Screaming Trees

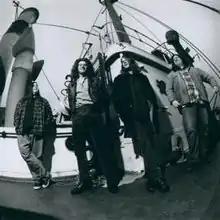
Screaming Trees in 1992

Barrett Martin replaced previous drummer Pickerel and the new lineup recorded "Sweet Oblivion" in 1992. "Sweet Oblivion" was the band's breakout album and included the hit single "Nearly Lost You". The video for "Nearly Lost You" became an MTV and alternative radio hit in the fall of 1992, thanks to its inclusion in the soundtrack for the film "Singles". "Nearly Lost You" peaked at No. 5 on the Modern Rock Tracks Chart, No. 12 on the Mainstream Rock Tracks Chart, No. 96 on the ARIA Chart, and No. 50 on the UK Singles Chart, making it the band's first single to chart outside the United States. "Dollar Bill" was also released as a single and it peaked at No. 28 on the Modern Rock Tracks Chart and at No. 40 on the Mainstream Rock Tracks Chart. Overall, "Sweet Oblivion" sold a total of 300,000 copies in the United States.